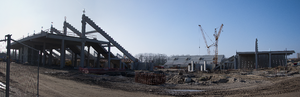
Le Ghelamco Arena, plus communément appelé stade Artevelde est le principal stade de la ville de Gand, en Belgique.